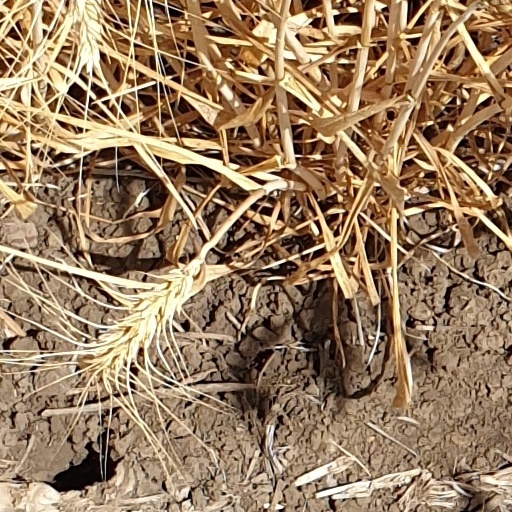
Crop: wheat